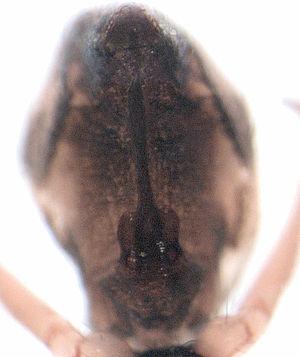
Pahoroides courti est une espèce d'araignées aranéomorphes de la famille des Physoglenidae.